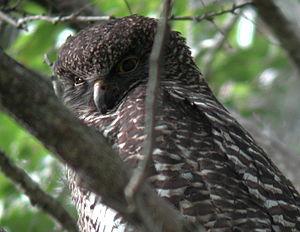
Le koala, appelé aussi Paresseux australien, est une espèce de marsupial arboricole herbivore endémique d'Australie et le seul représentant encore vivant de la famille des Phascolarctidés. On le trouve dans les régions côtières de l'Australie méridionale et orientale, d'Adélaïde à la partie sud de la péninsule du cap York. Les populations s'étendent aussi sur des distances considérables dans l'arrière-pays australien, là où l'humidité est suffisante pour le maintien de forêts. Les koalas d'Australie-Méridionale furent exterminés au début du XXᵉ siècle, mais cet État fédéré a depuis été repeuplé grâce à des transferts du Victoria. Cet animal n'était plus présent ni en Tasmanie, ni en Australie-Occidentale, mais il y a été réintroduit.